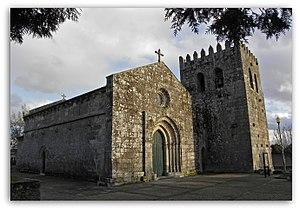
Cet article recense les monuments nationaux du district de Braga, au Portugal.